Commandant's Quarters (Dearborn, Michigan)

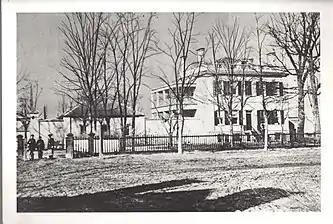
Dearbornville Arsenal Commandants Quarters, Office and main gate. Ca. 1864.

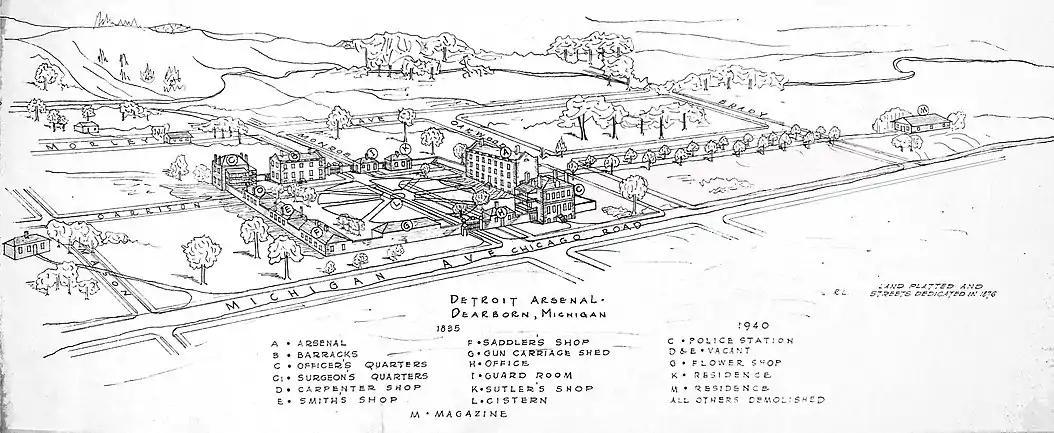

The arsenal was eventually judged to be no longer useful, and in 1877 the US government auctioned off the buildings. The only building remaining of the original eleven that is still in its original location and form is the commandant's quarters.